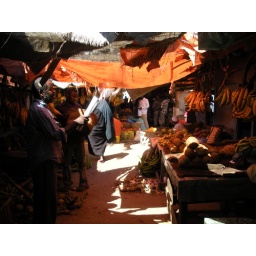
the sun coming through the &amp;quot;roof&amp;quot; in the stonetown fish market